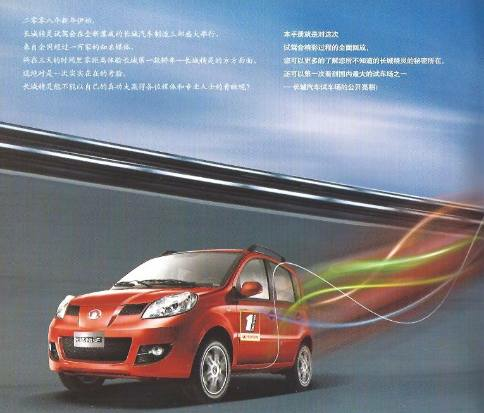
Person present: No